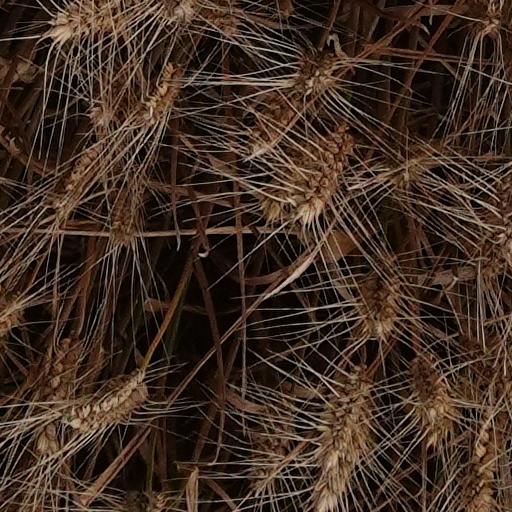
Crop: wheat